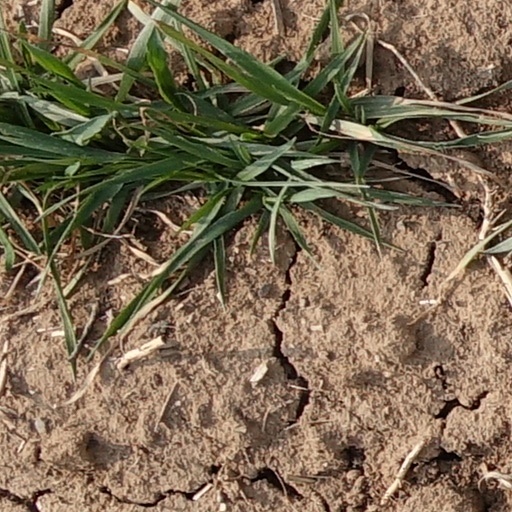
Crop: wheat